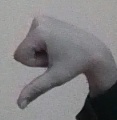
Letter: waw